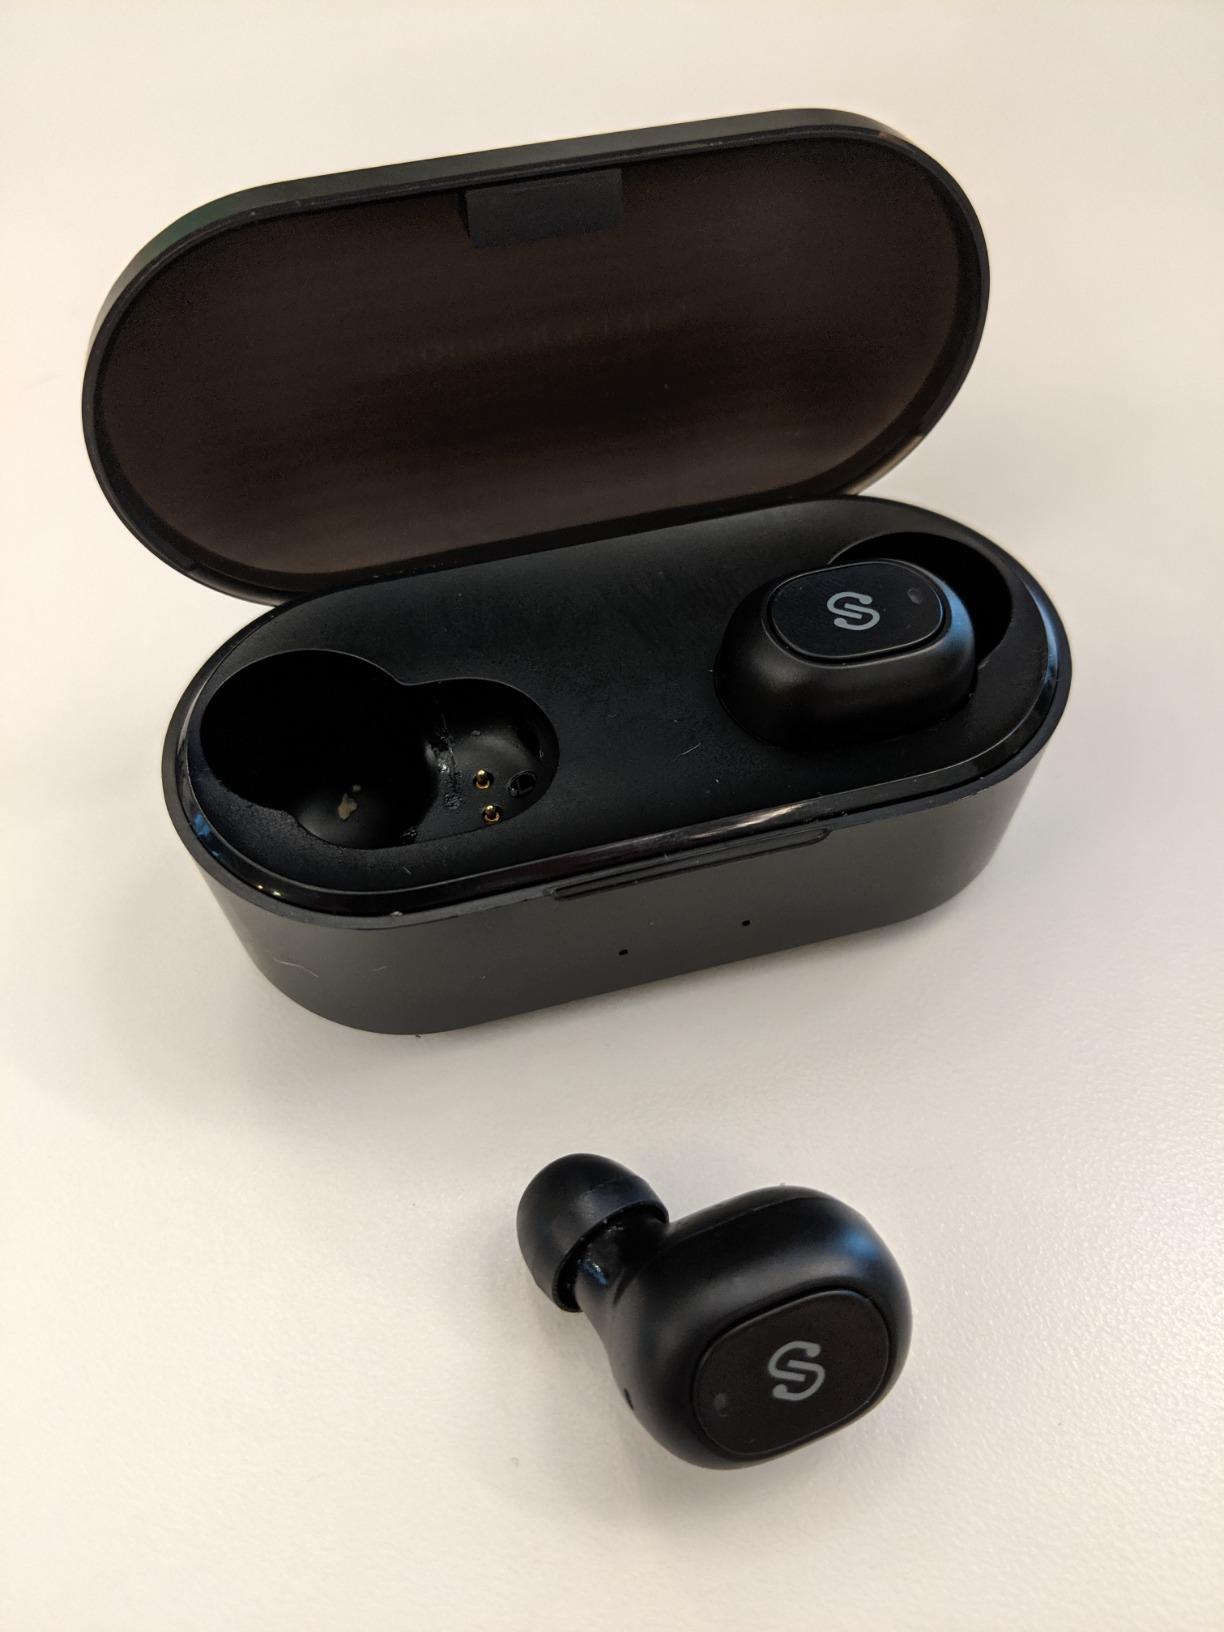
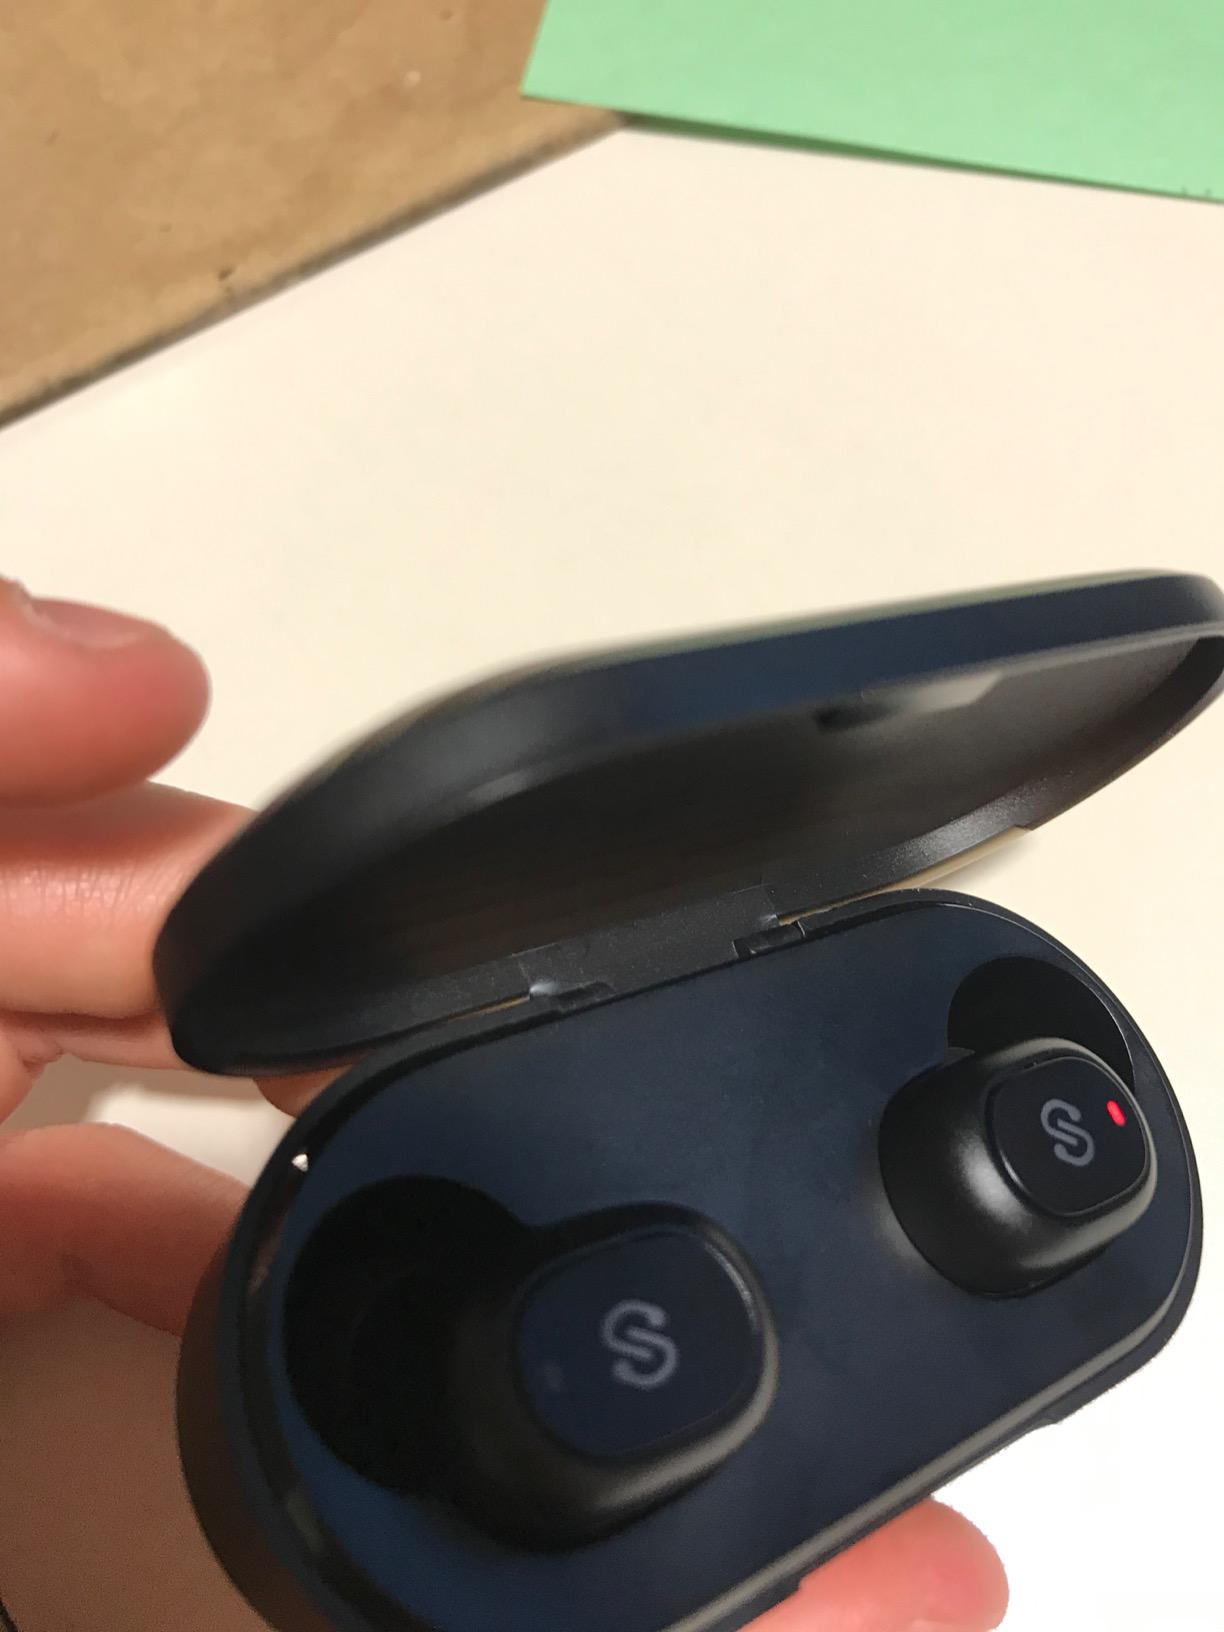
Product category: earbuds
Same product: yes